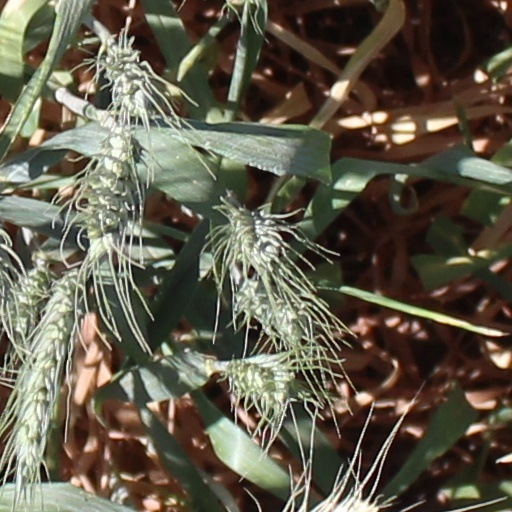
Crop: wheat